Our Lady of Peñafrancia

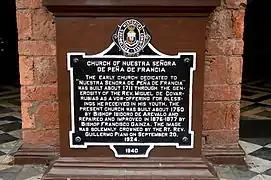
Historical Marker at the Church of Nuestra Señora de Peña de Francia

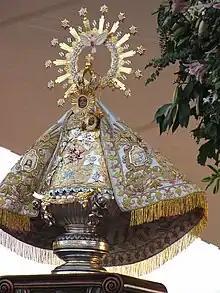
The image of Our Lady of Peñafrancia at the Quadricentennial Arch in Naga Metropolitan Cathedral during the Tercentenary Celebration of the devotion.

Covarrubias was ordained to the priesthood in Ciudad de Nueva Cáceres (now Naga City), where he became parish priest at the cathedral. He had a local artisan carve a statue replicating the painting of the Virgin and built a stone church to house the statue. Many miracles were attributed to the intercession of Our Lady of Peñafrancia, which popularized the devotion with both natives and immigrant Chinese.